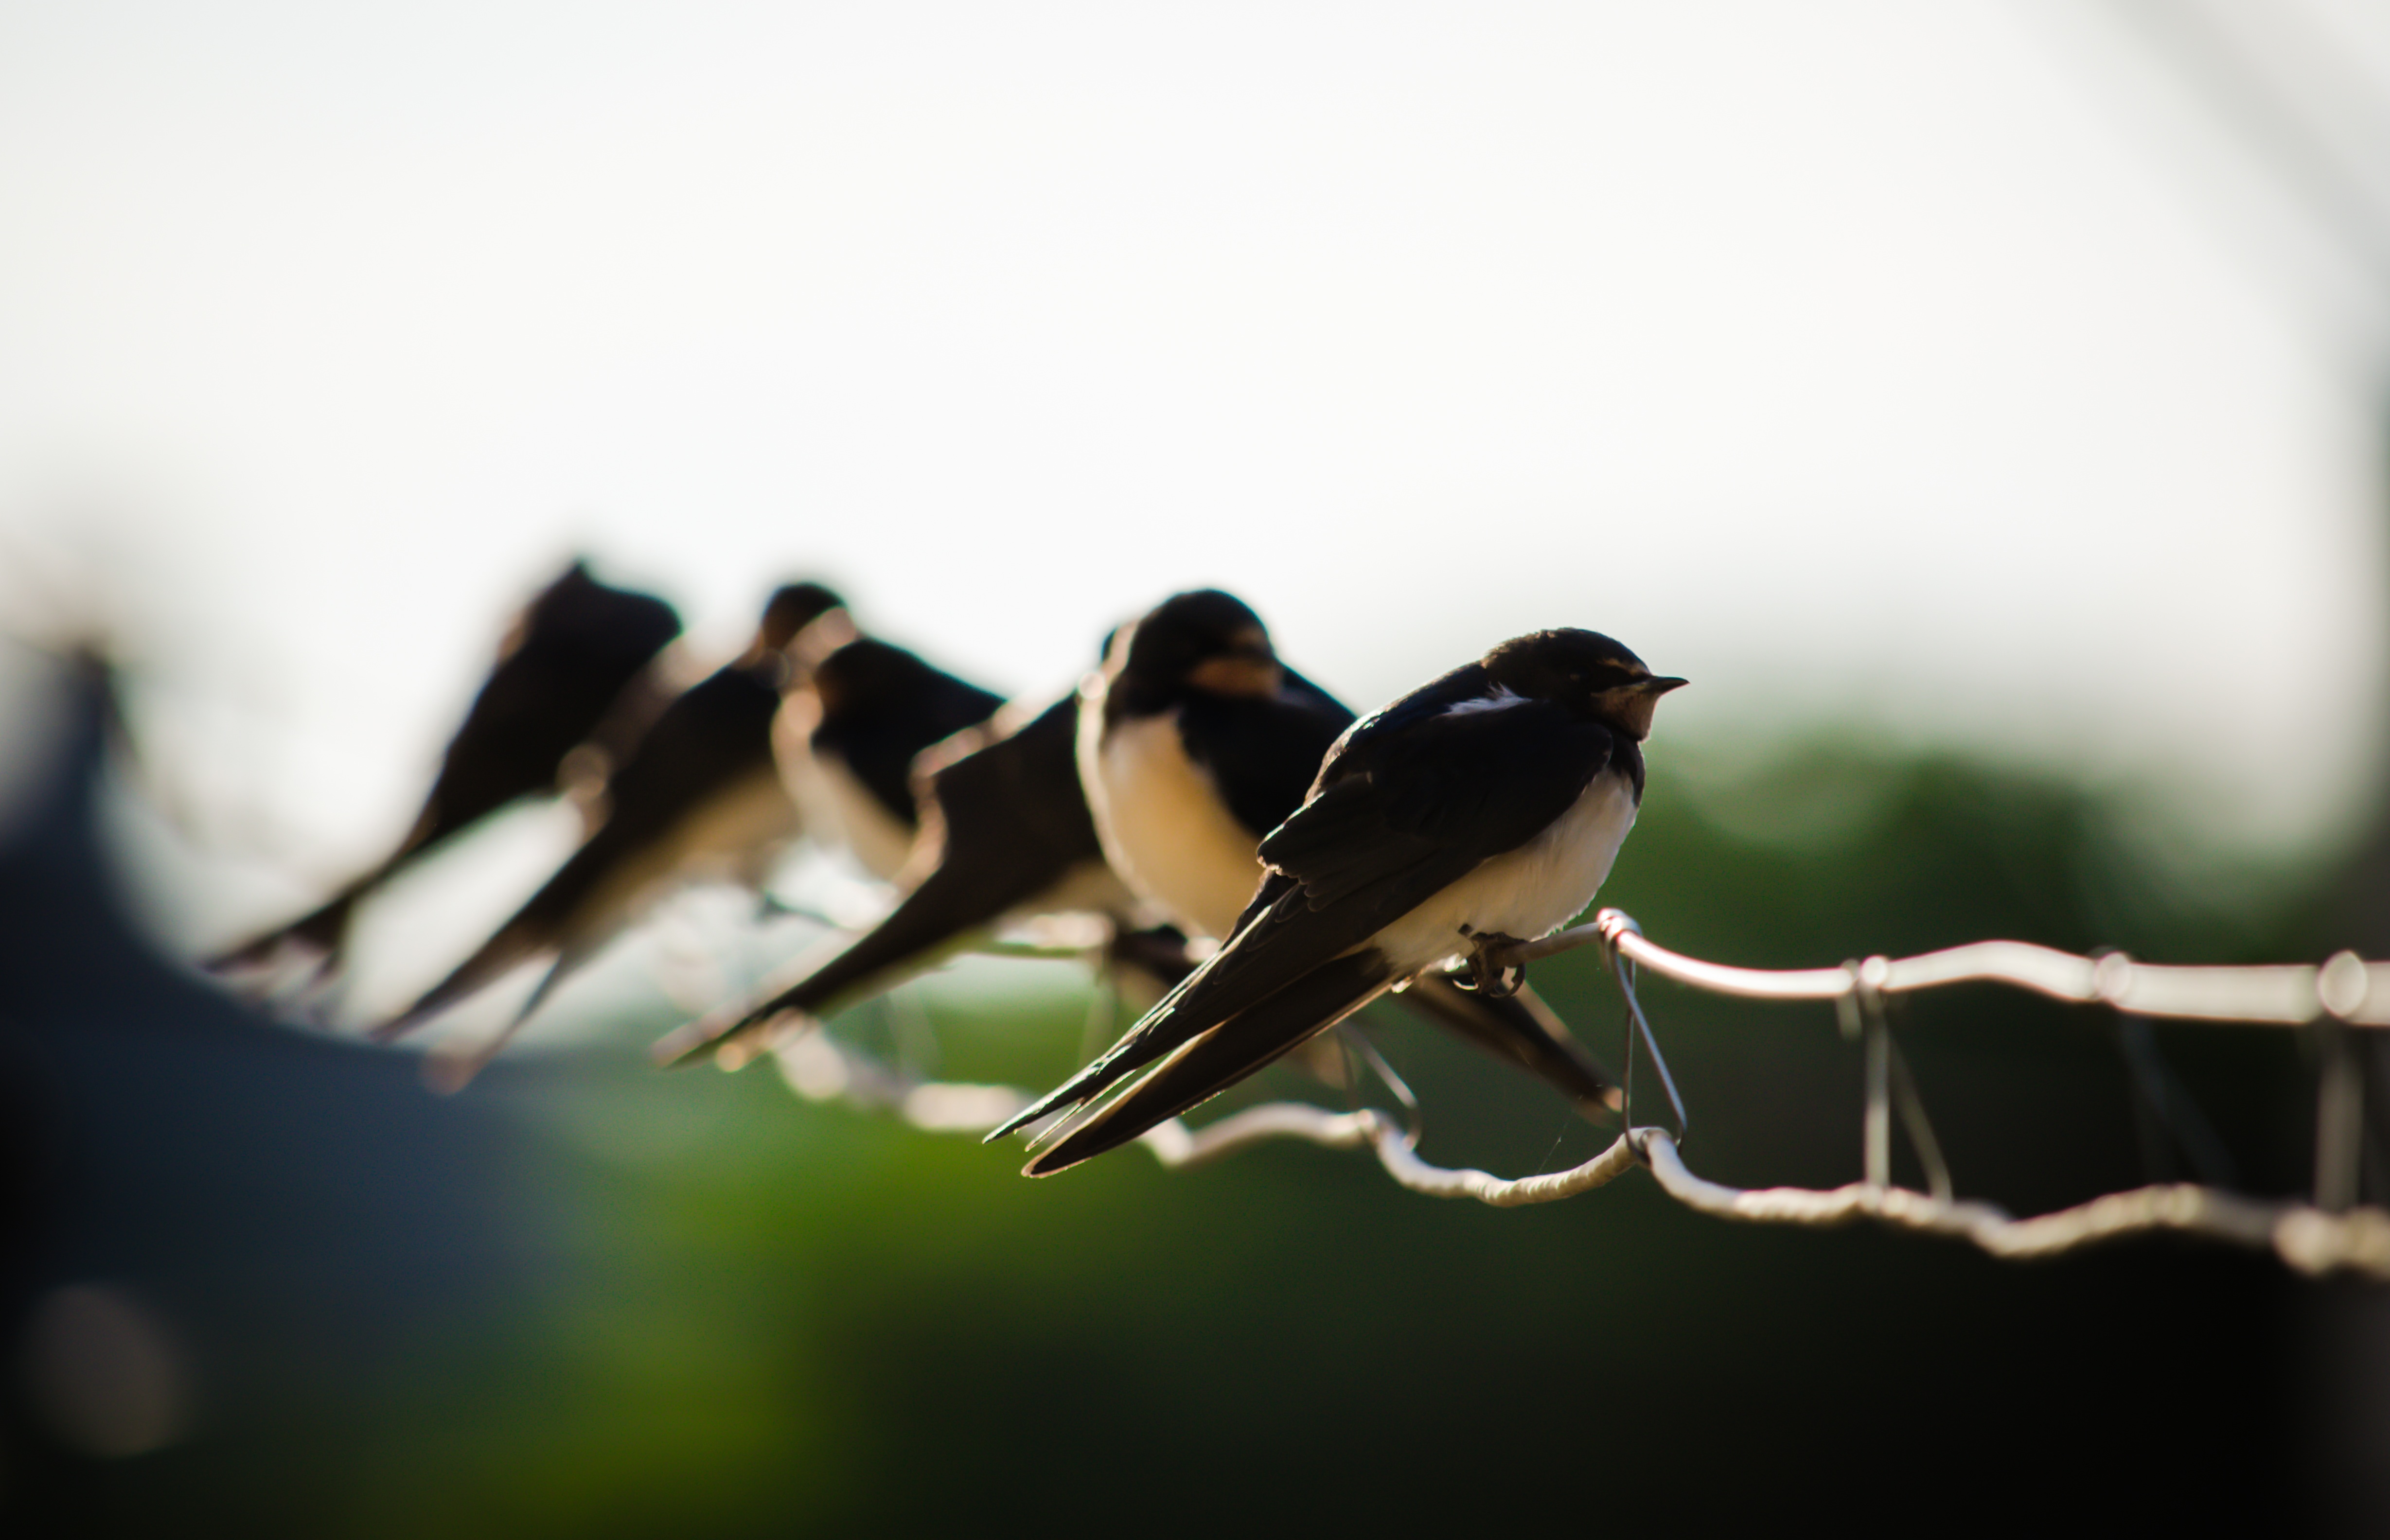
nature, branch, bird, flower, wildlife, beak, fauna, close up, vertebrate, finch, macro photography, perching bird